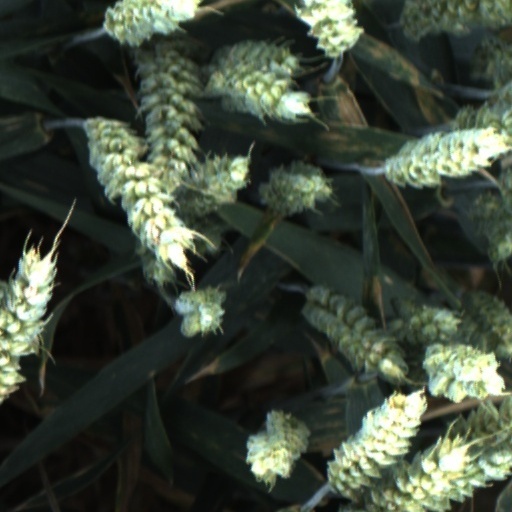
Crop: wheat